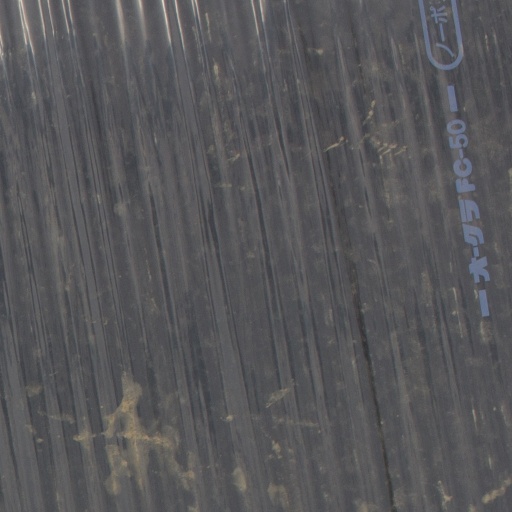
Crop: Jerusalem artichoke